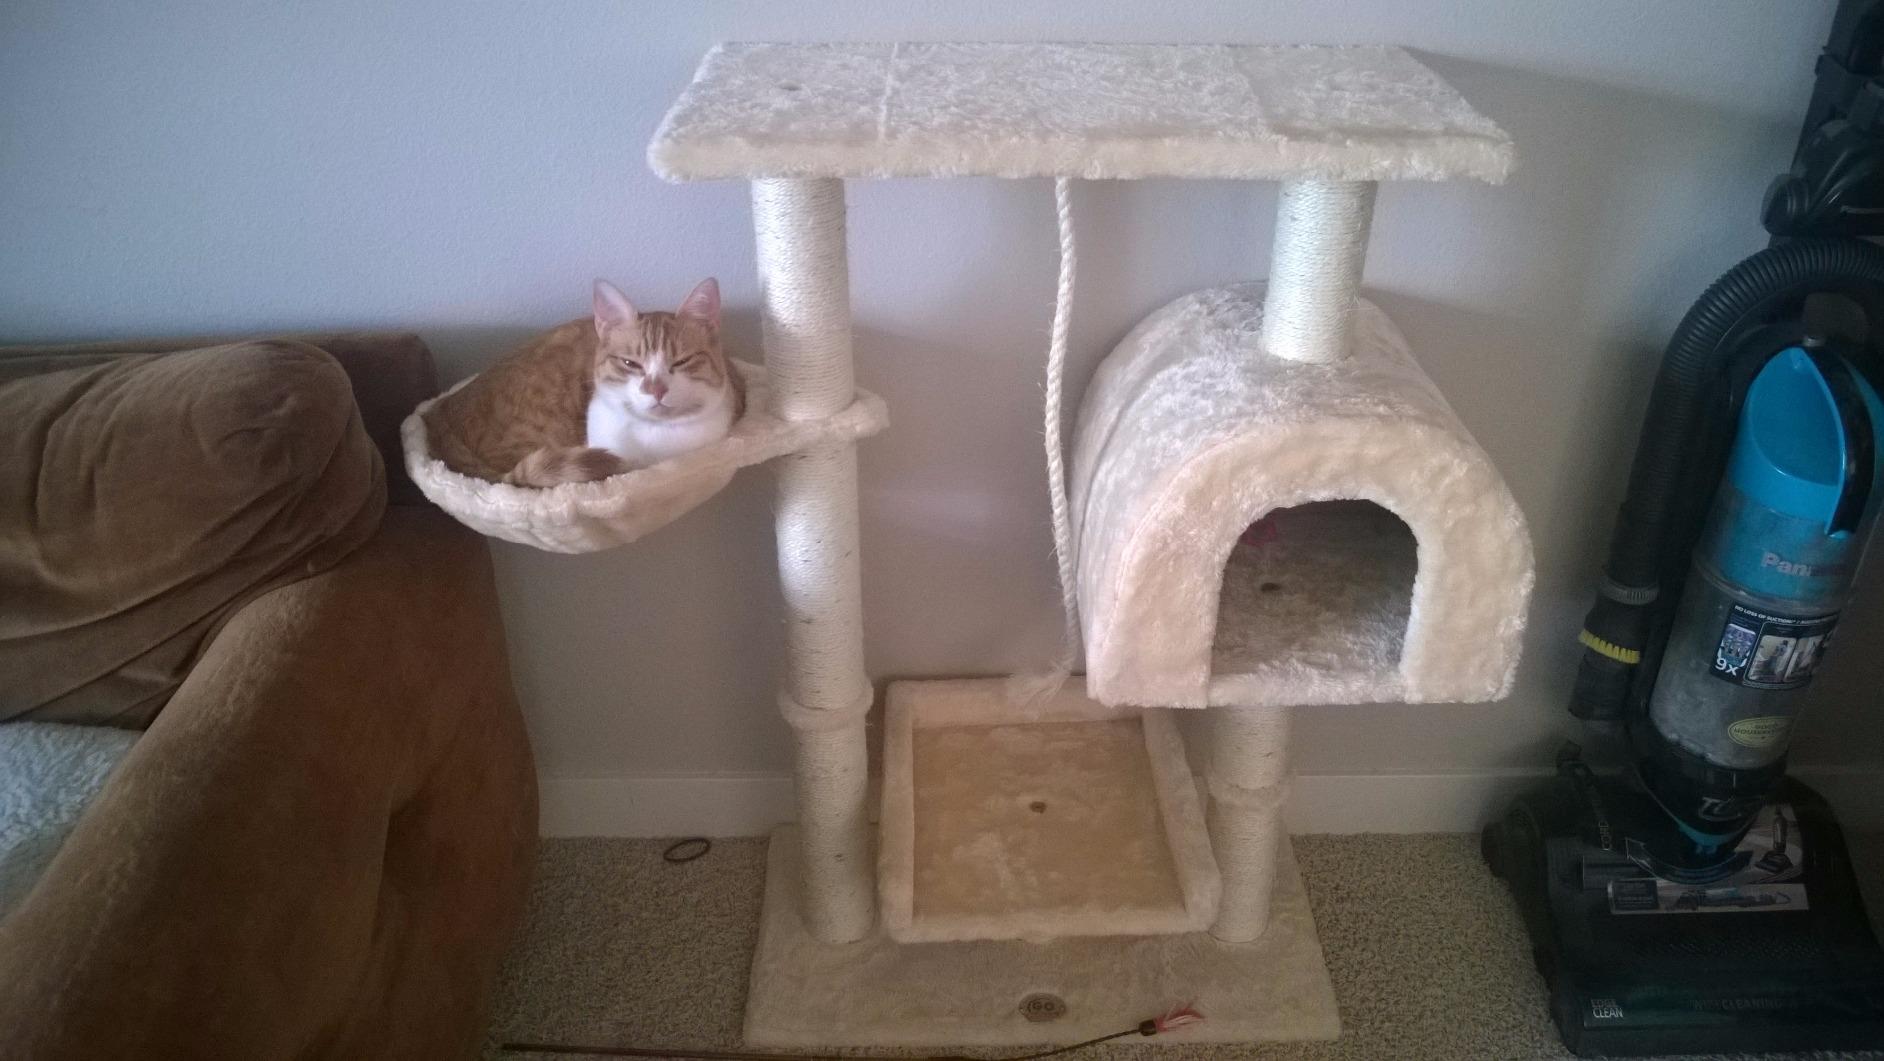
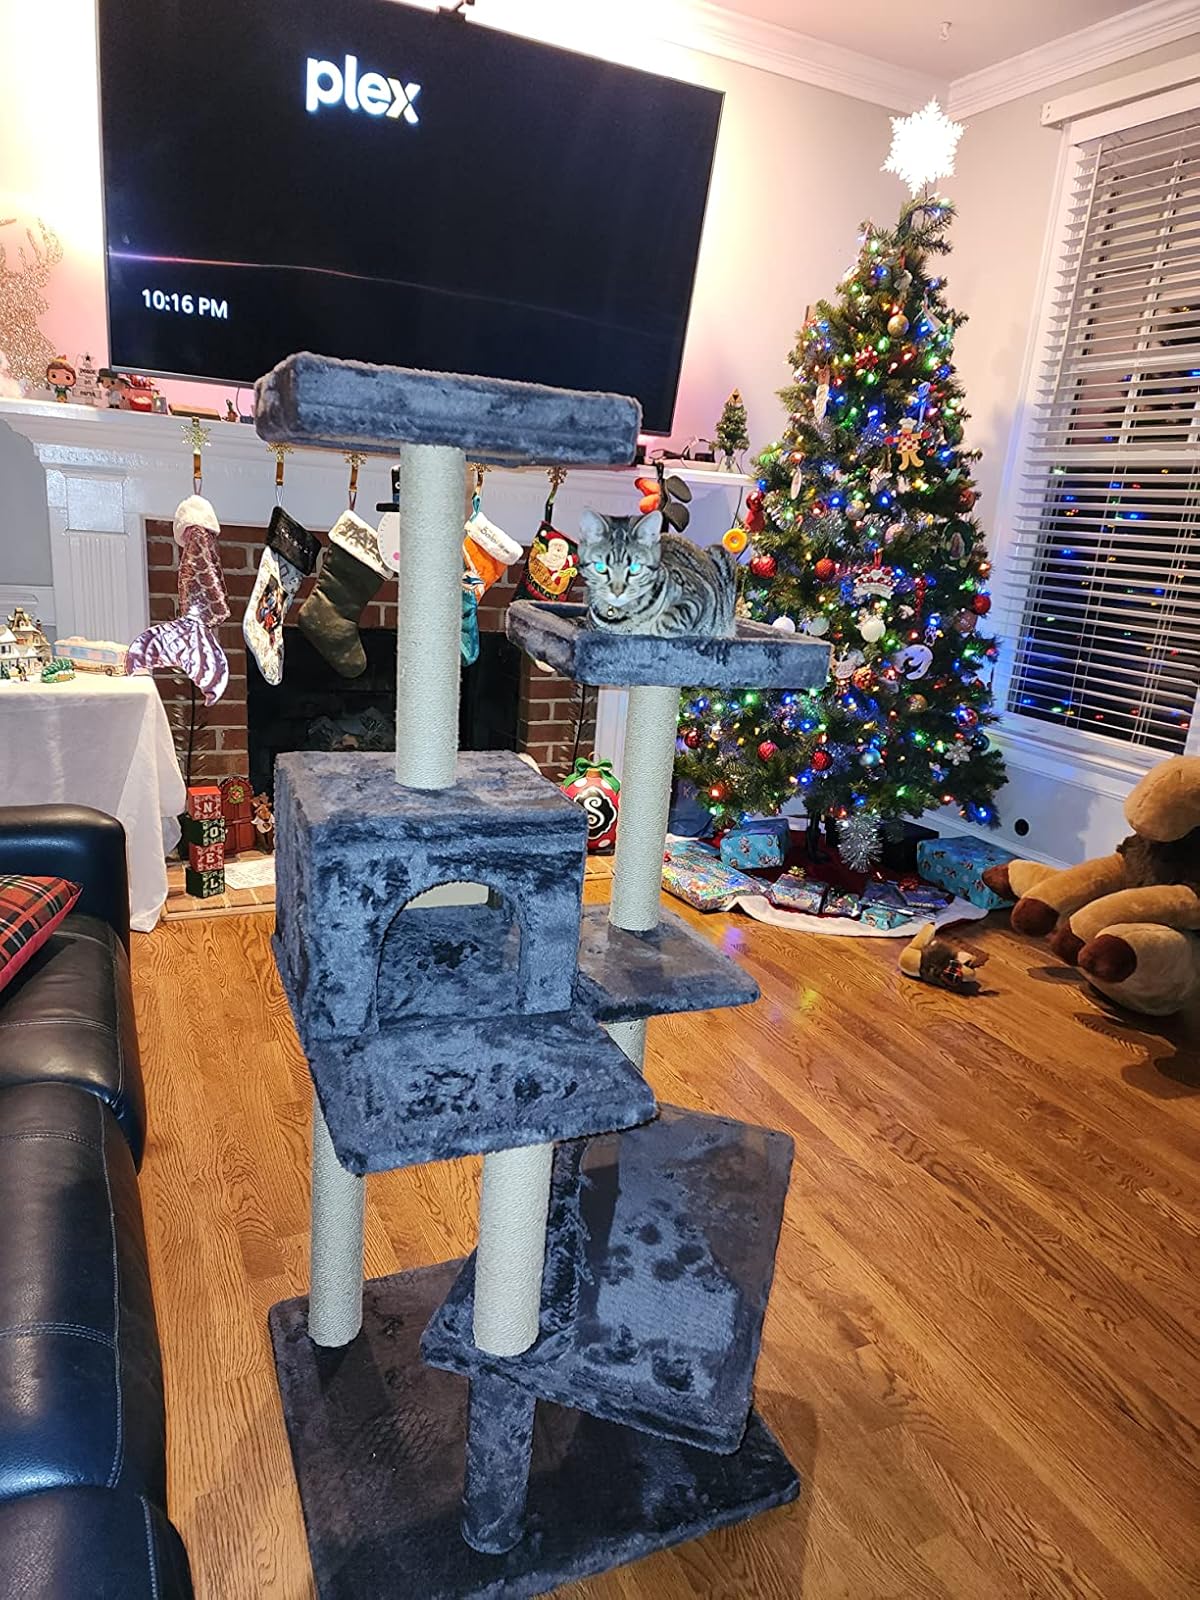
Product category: items_cat tree
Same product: no